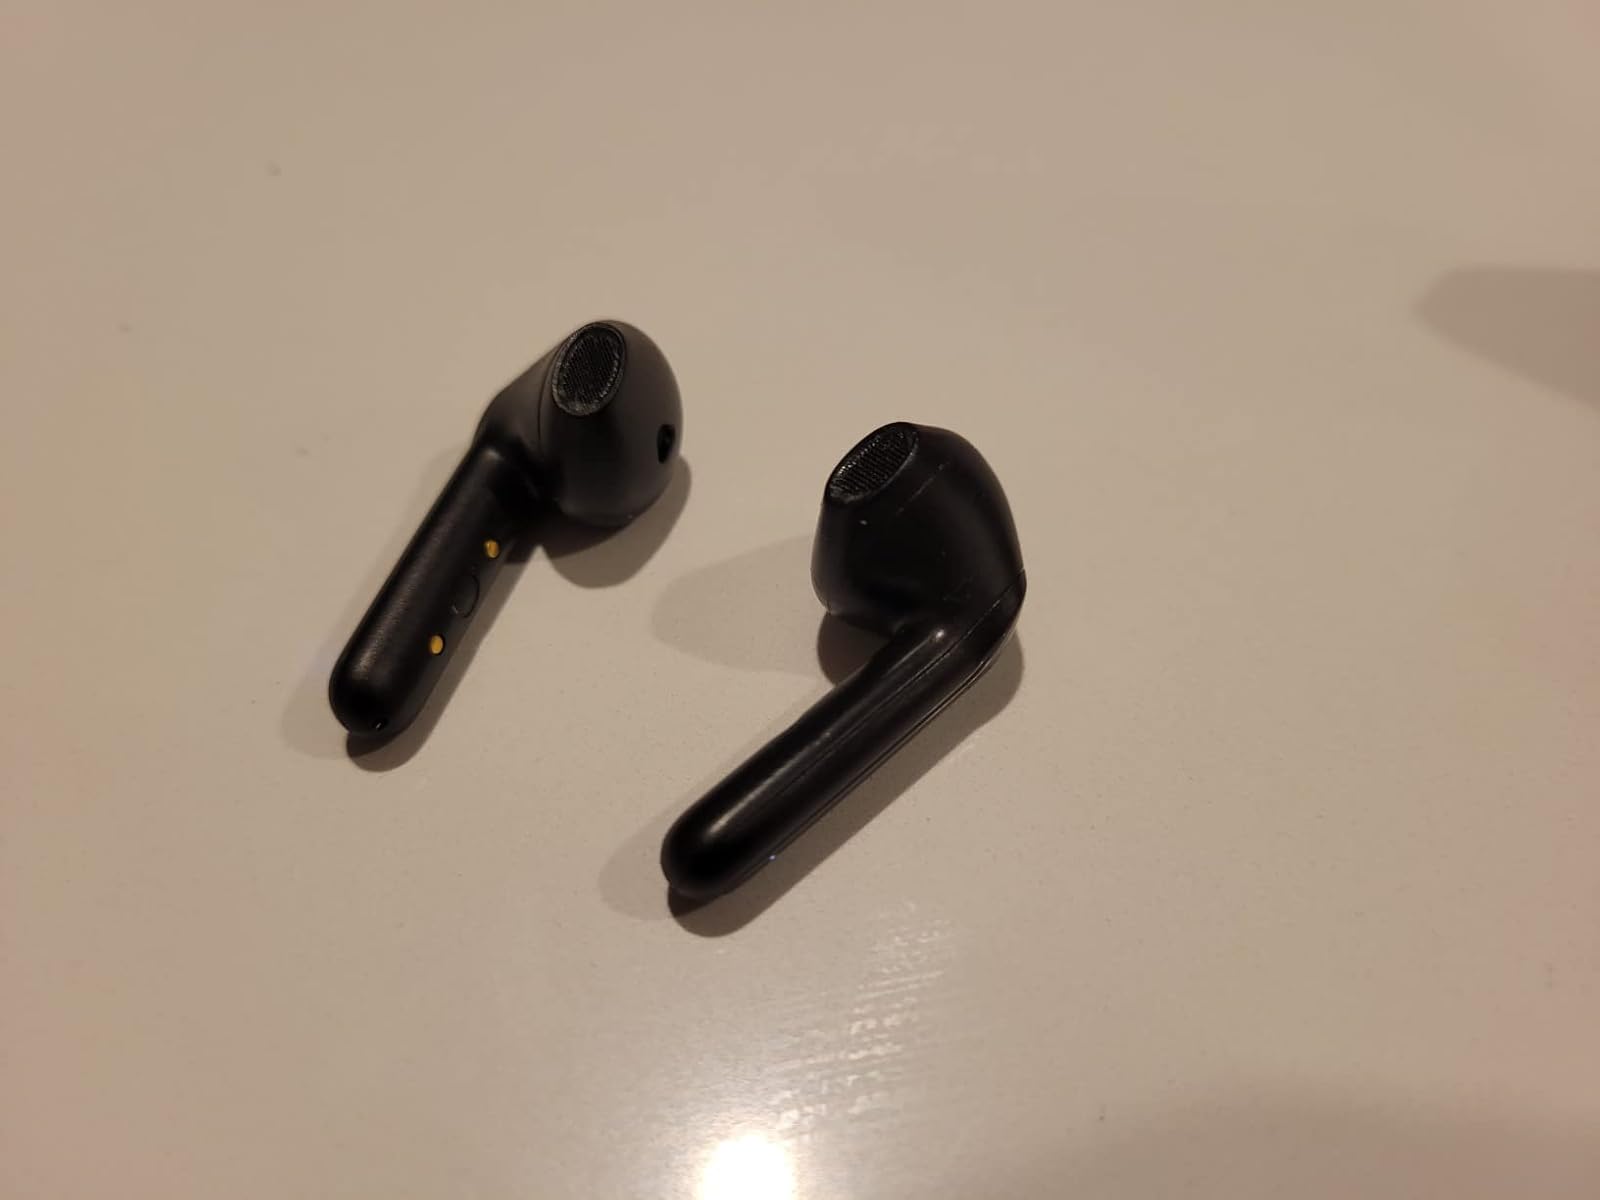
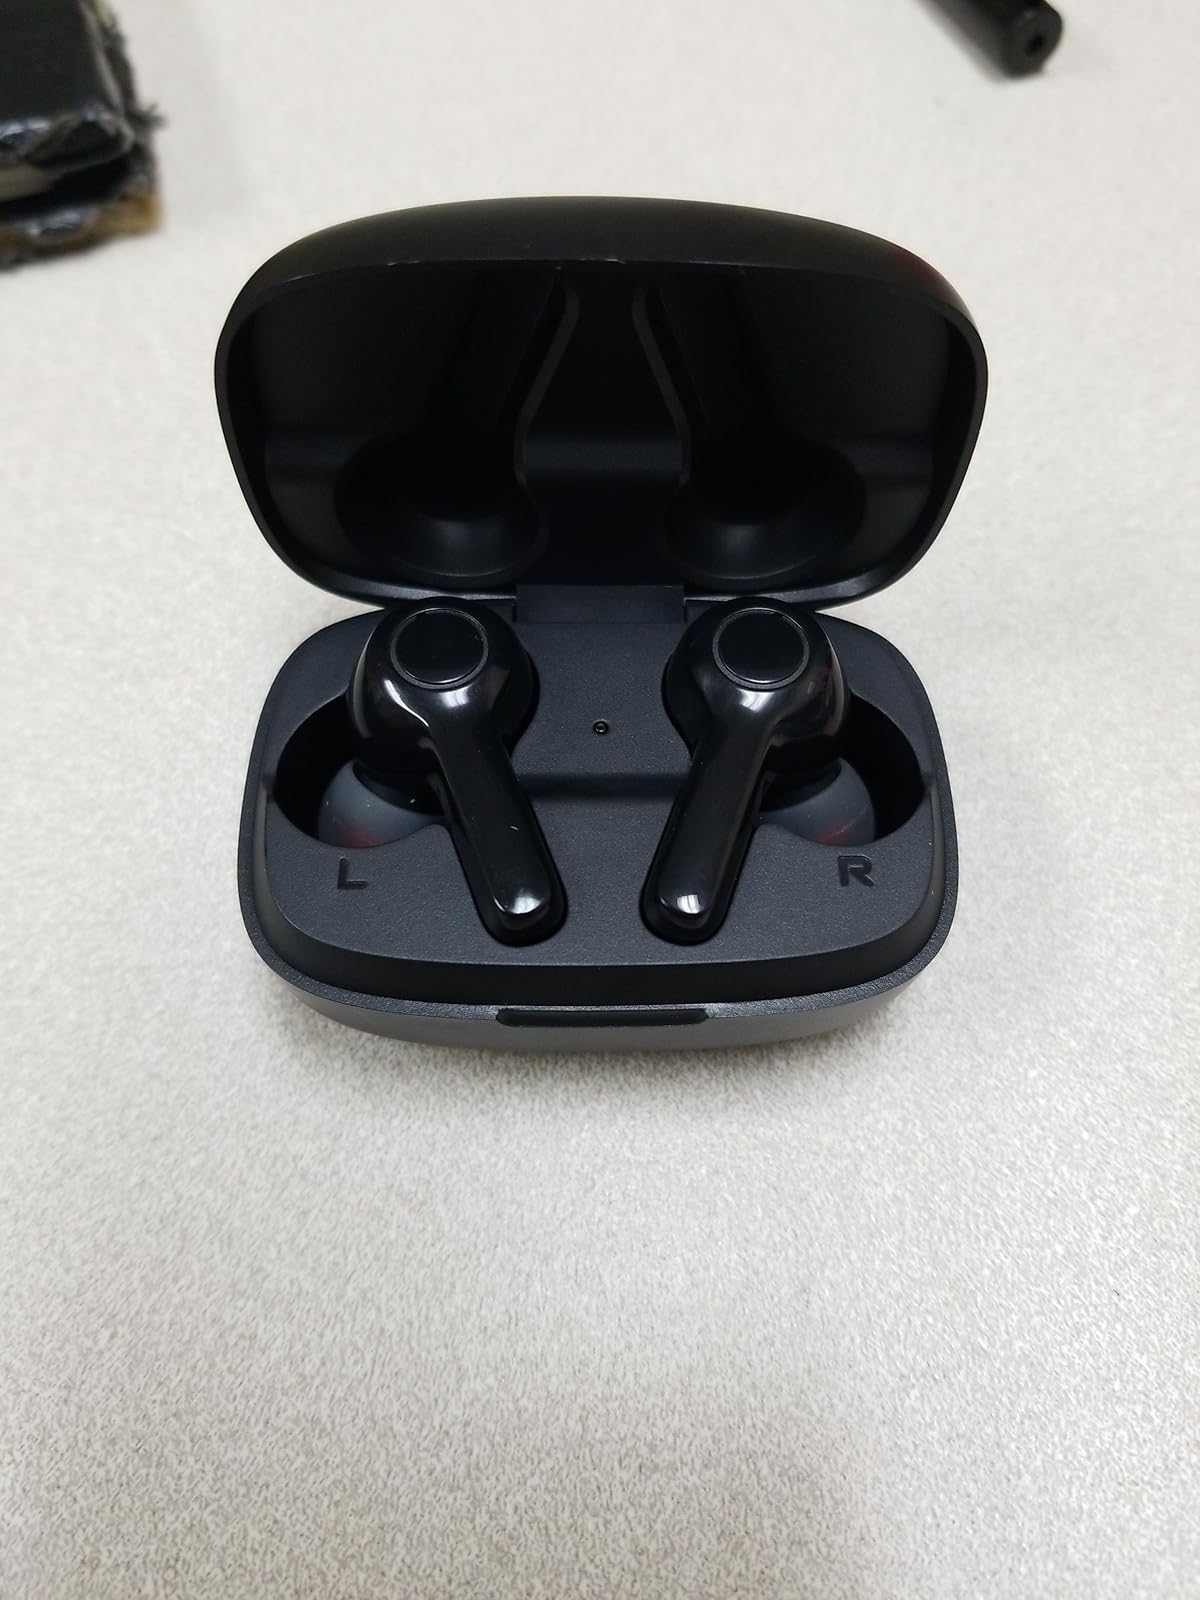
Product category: earbuds
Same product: no